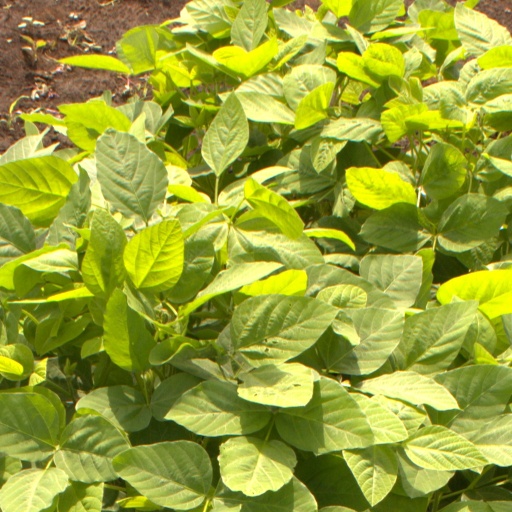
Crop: soybean